Davies (crater)

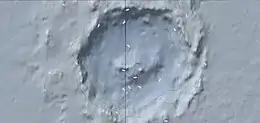
This image is a screenshot of RedMapper's website and shows the Davies crater near Arabia Terra

Davies is a crater on Mars located at 46°N 0°E on the fringe of Acidalia Planitia near Arabia Terra. It is approximately 48 km in diameter. The crater's name was formally approved by the IAU in 2006.